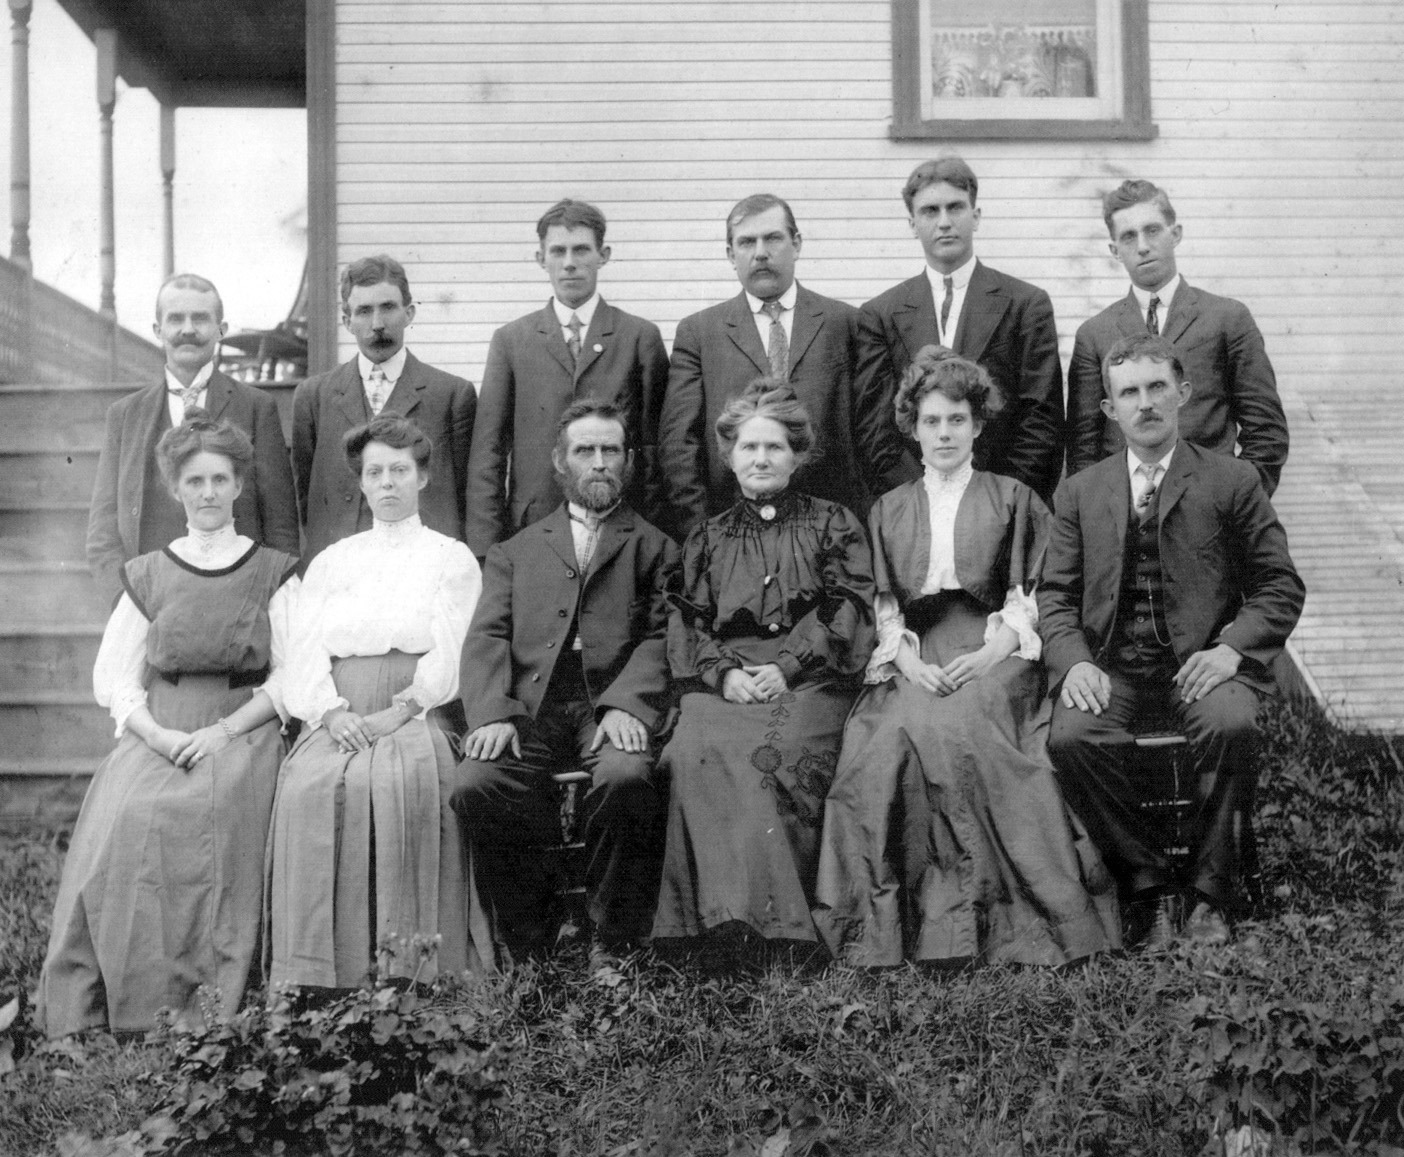
person, black and white, group, people, old, monochrome, black white, family, photograph, historical, monochrome photography, social group